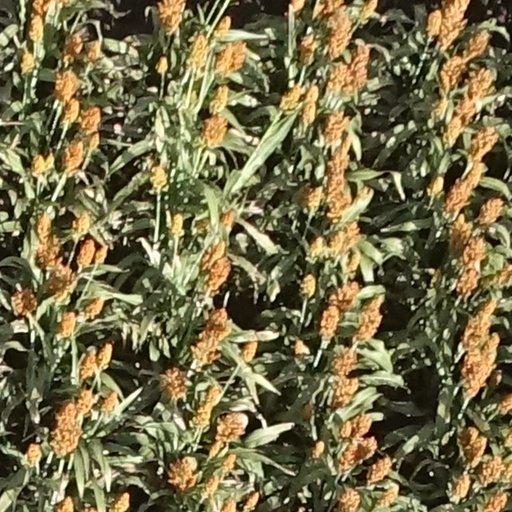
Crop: sorghum